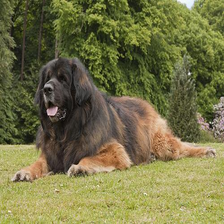
Species: dog
Breed: leonberger